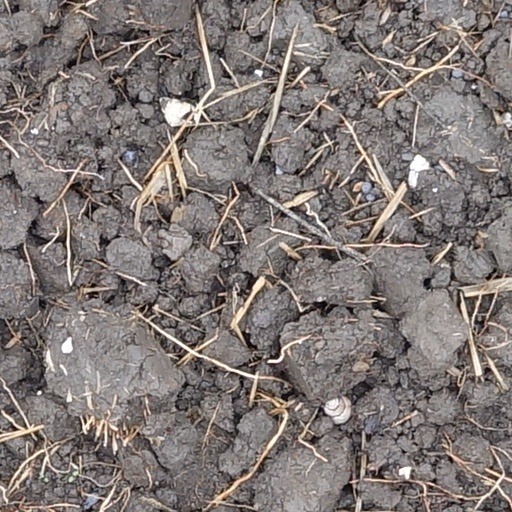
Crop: wheat